Jublains archeological site

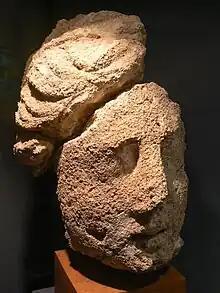
Head of mother goddess statue excavated at Jublains, shelly limestone, Archeological Museum

The sanctuary has two entrances, the main one through corridor reached by a staircase. Outside is a structure intended for ablutions. The water supply of this space comes through an underground pipe from the temple. The hypothesis of a sanctuary dedicated to a goddess linked to a spring collides with the scarcity of available water. The facilities seem designed to collect scarce water. The deity to whom the sanctuary whom dedicated is not known. Archaeologists have evoked an indigenous deity related to Mars, or even a mother goddess, based on statue fragments and the Venus made of white earth discovered there, belonging to a related trade, it seems, at the sanctuary.